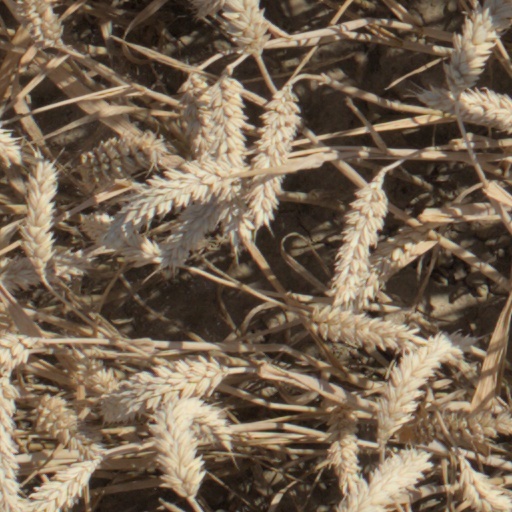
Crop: wheat